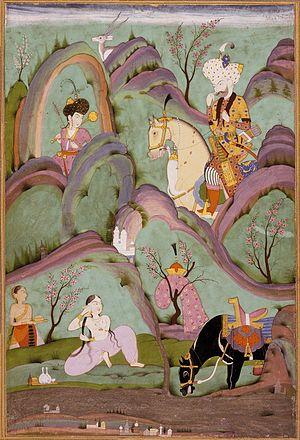
Deccan miniature
L’article dévoile l’histoire de la peinture en Inde depuis près de 30 000 ans.